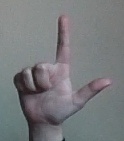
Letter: laam